Teatro Albéniz

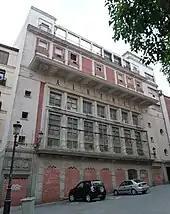
Teatro Albéniz

Teatro Albéniz is a theatre in Madrid, Spain. Located in the Centro district at No. 11 Calle de la Paz, it opened in the 1940s. It initially featured opera and ballet, and later also zarzuela. It had a seating capacity of 1,000 seats in 1945. After various legal problems, Teatro Albéniz closed in 2009 but after a long legal battle led by lawyers Beltrán Gambier and Eva Aladro from “Plataforma Salvar el Teatro Albéniz” (Save Albéniz Theatre Platform), the 17 of November 2022 it reopened its doors after a careful renovation by UMusic Hotels, with the premiere of the musical production “Company”, of Stephen Sondheim and directed by Antonio Banderas. The building also holds a hotel.